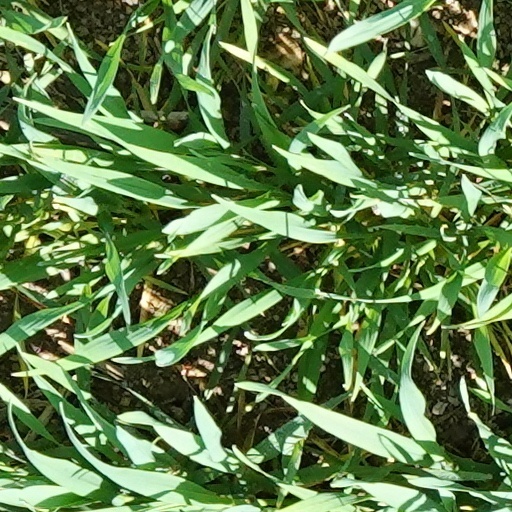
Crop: wheat